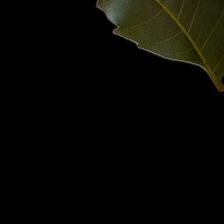
Plant: Neem